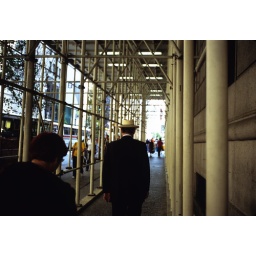
the man in the yellow hat